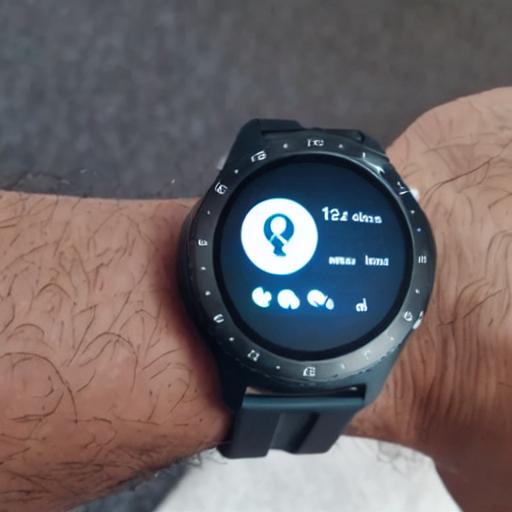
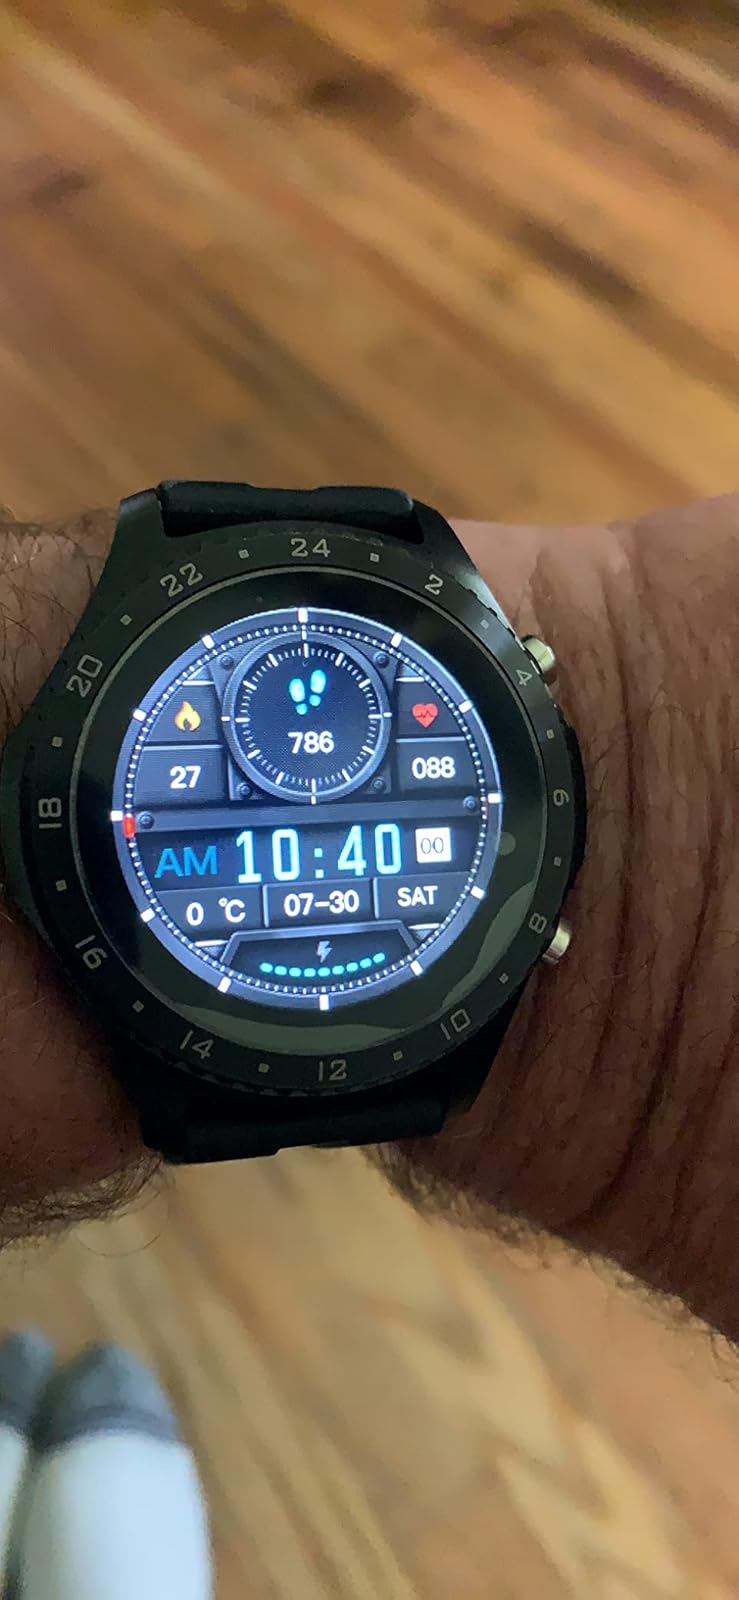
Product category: smartwatch
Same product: no